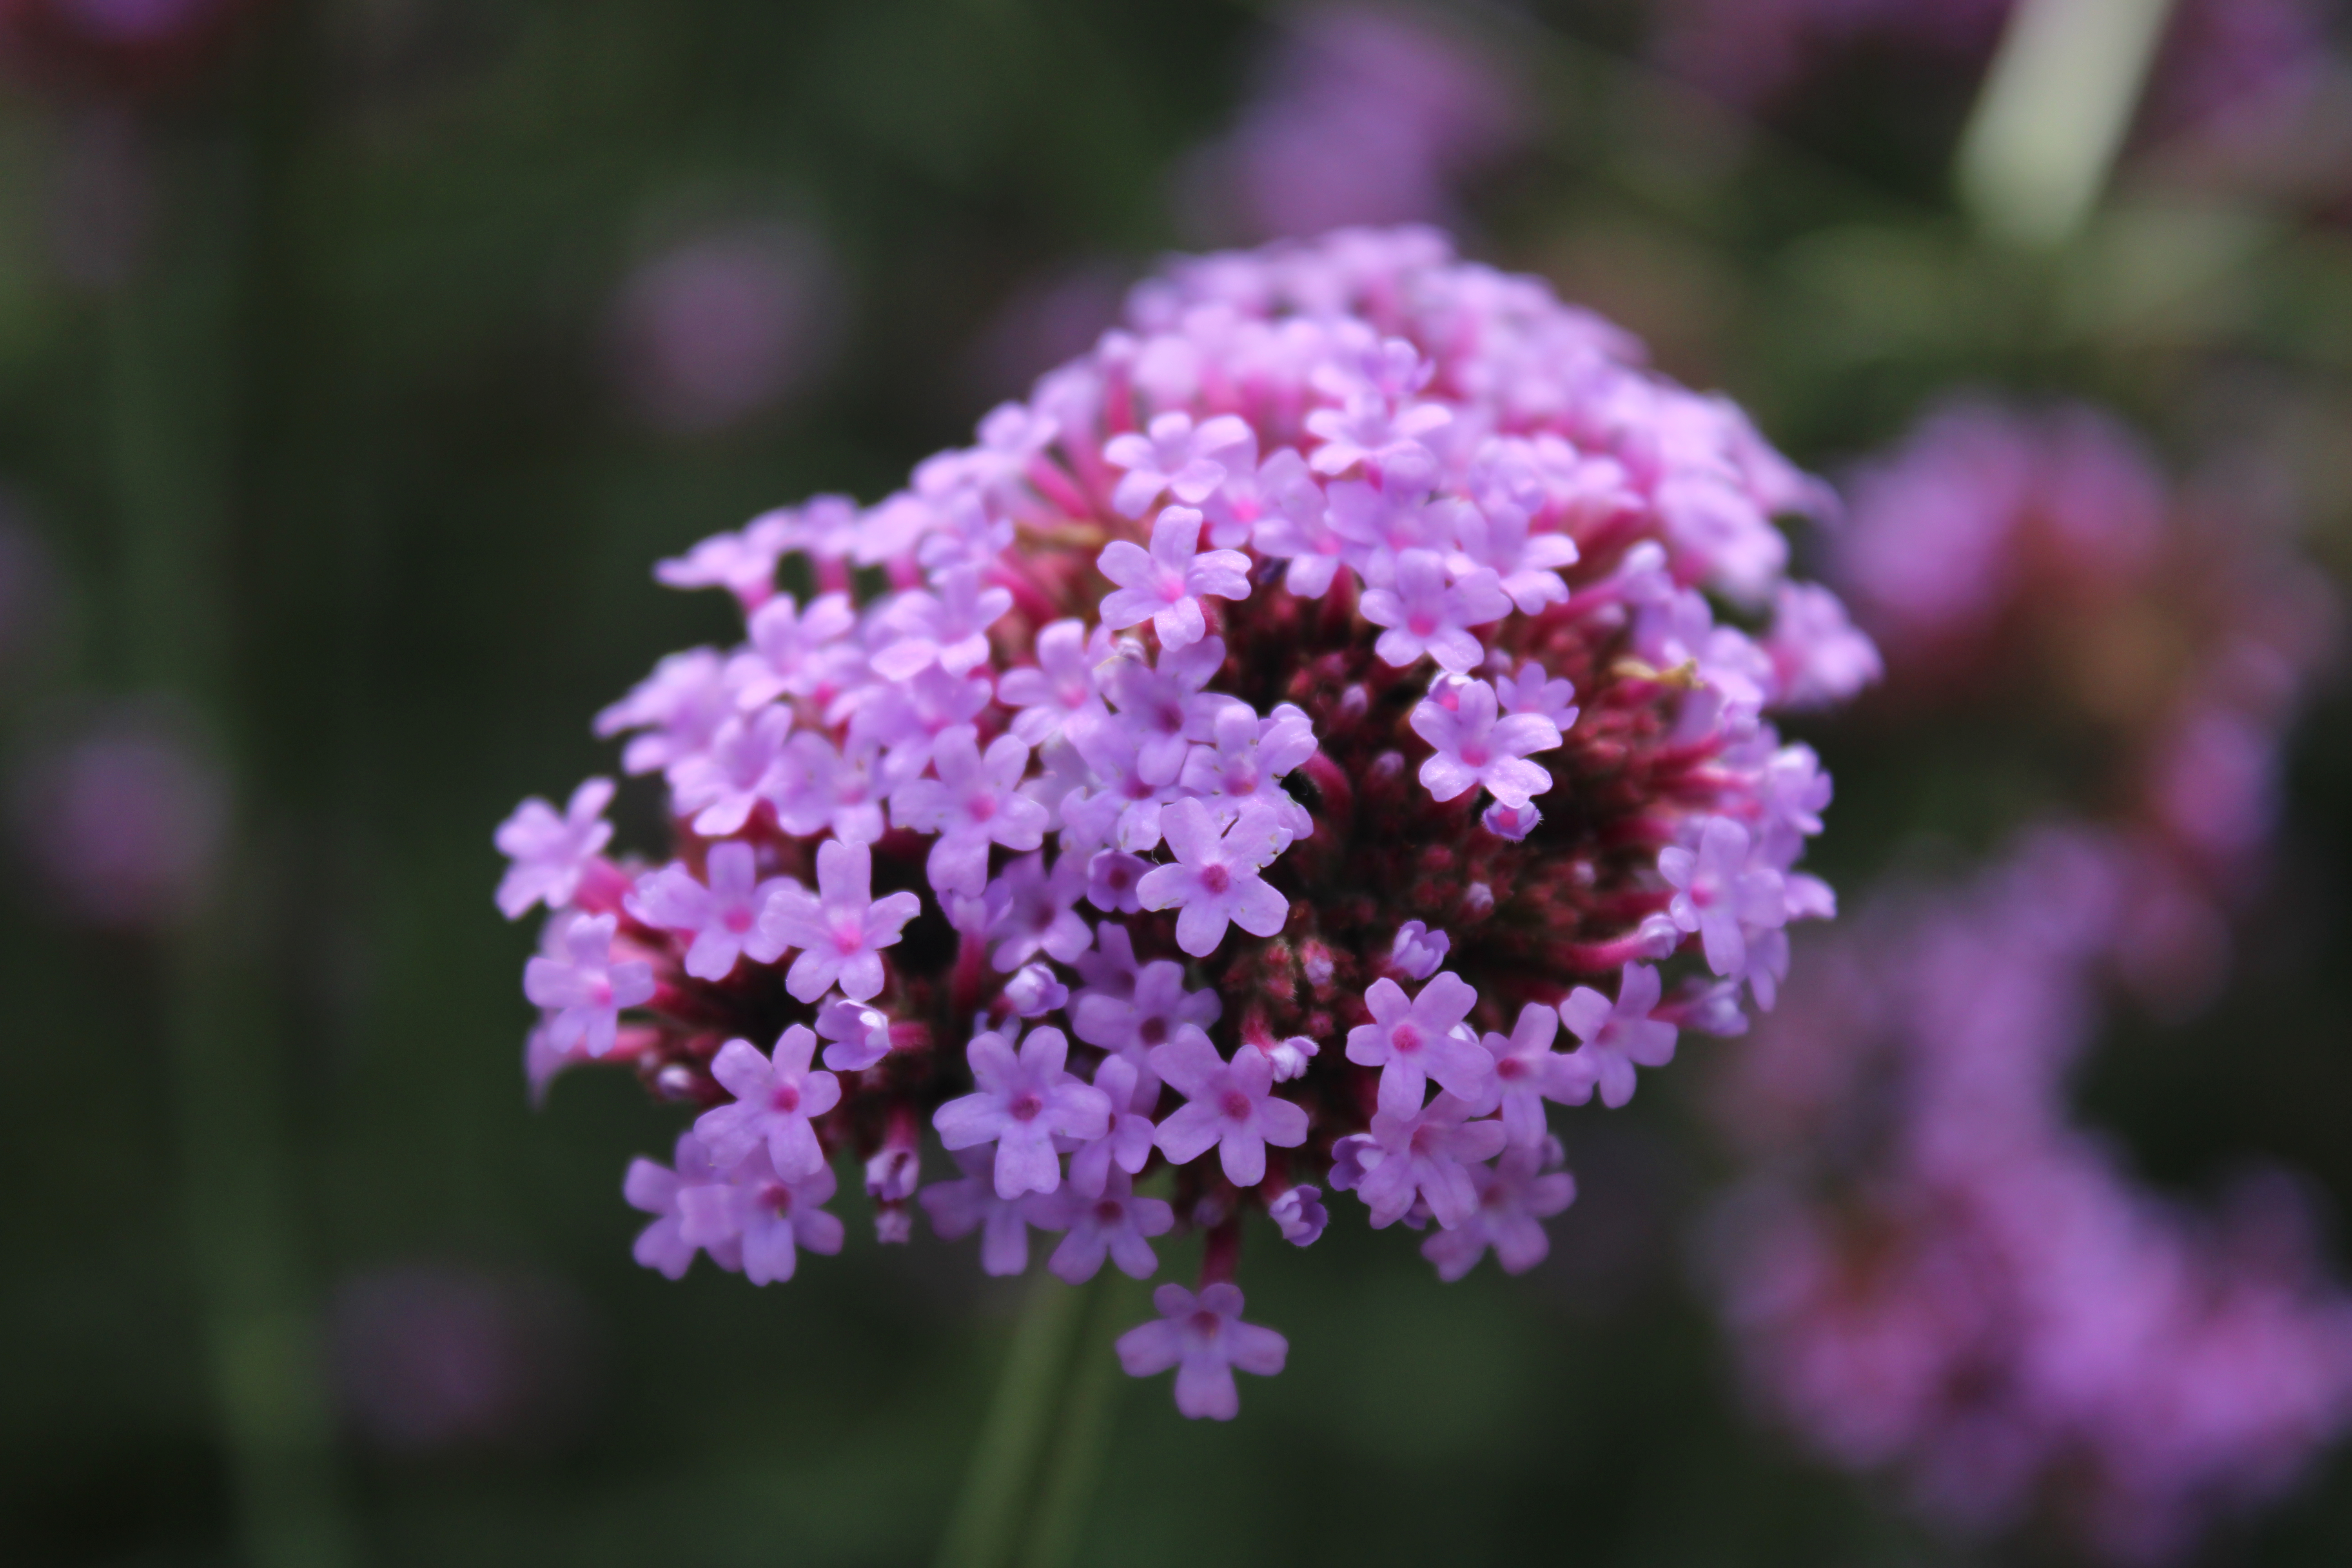
flower, flowering plant, plant, pink, purple, lilac, spring, petal, breckland thyme, valerian, verbena, buddleia, annual plant, verbena family, herb, shrub, perennial plant